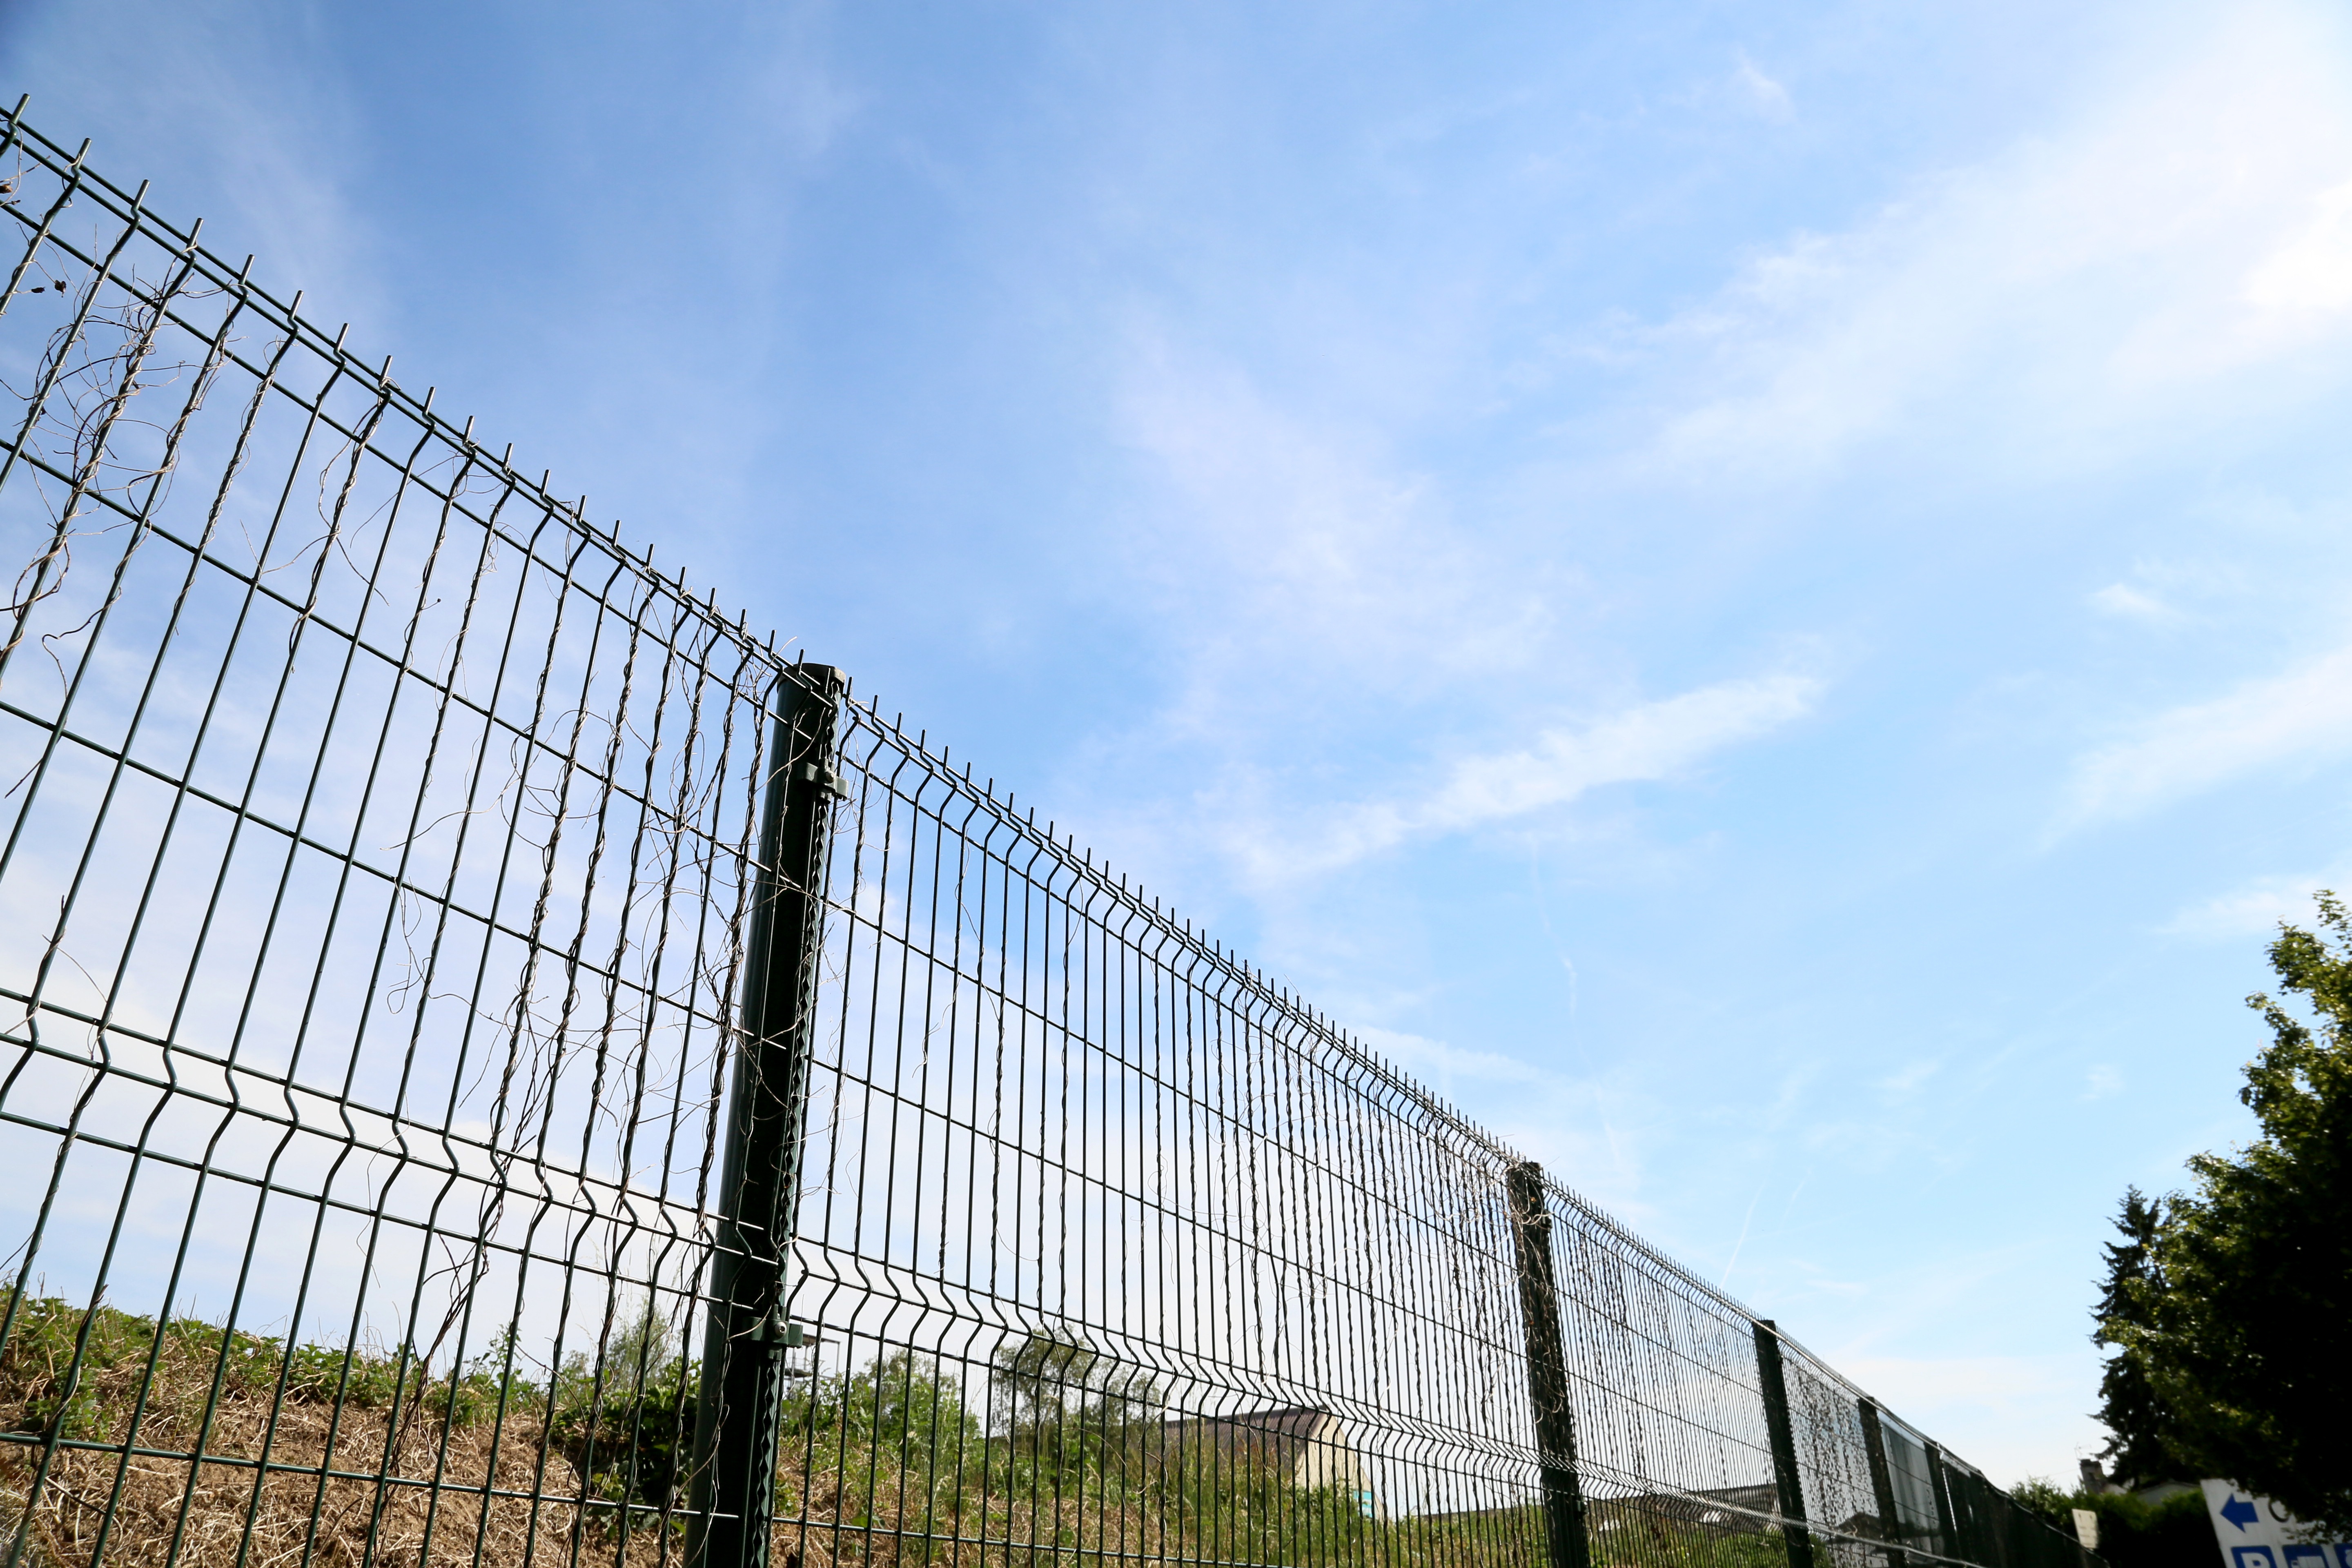
landscape, fence, architecture, sky, facade, stadium, material, blue white a surname, outdoor structure, home fencing, cancelli